Bessie Burke

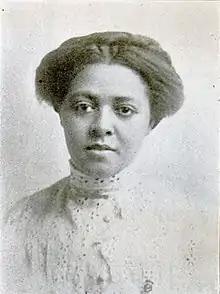
Bessie Burke, c. 1912

Bessie Bruington Burke (March 19, 1891 – 1968) was the first African American teacher and principal hired in the Los Angeles public school system.